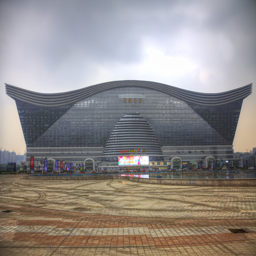
magazine : a day at the world 's largest building